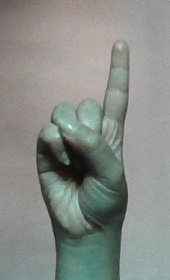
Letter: bb